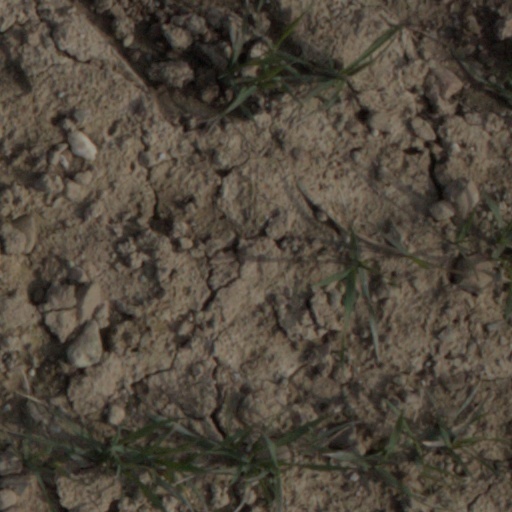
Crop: wheat